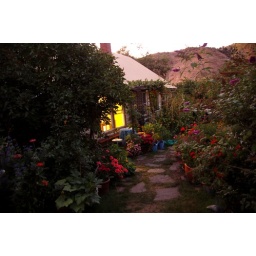
It was like a Thomas Kincaid monstrosity brough to life. Please note dry brown dead mountain in the background.